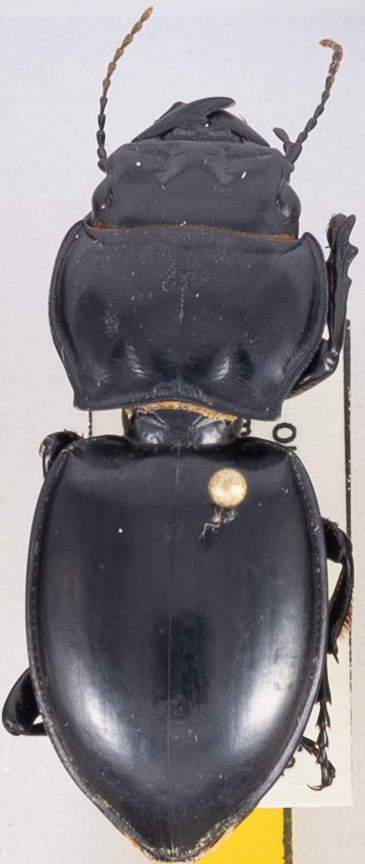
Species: Pasimachus californicus
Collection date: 2021-07-28
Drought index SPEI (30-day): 1.442
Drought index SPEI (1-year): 0.376
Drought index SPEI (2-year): -0.42